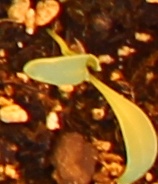
Label: Sugar beet